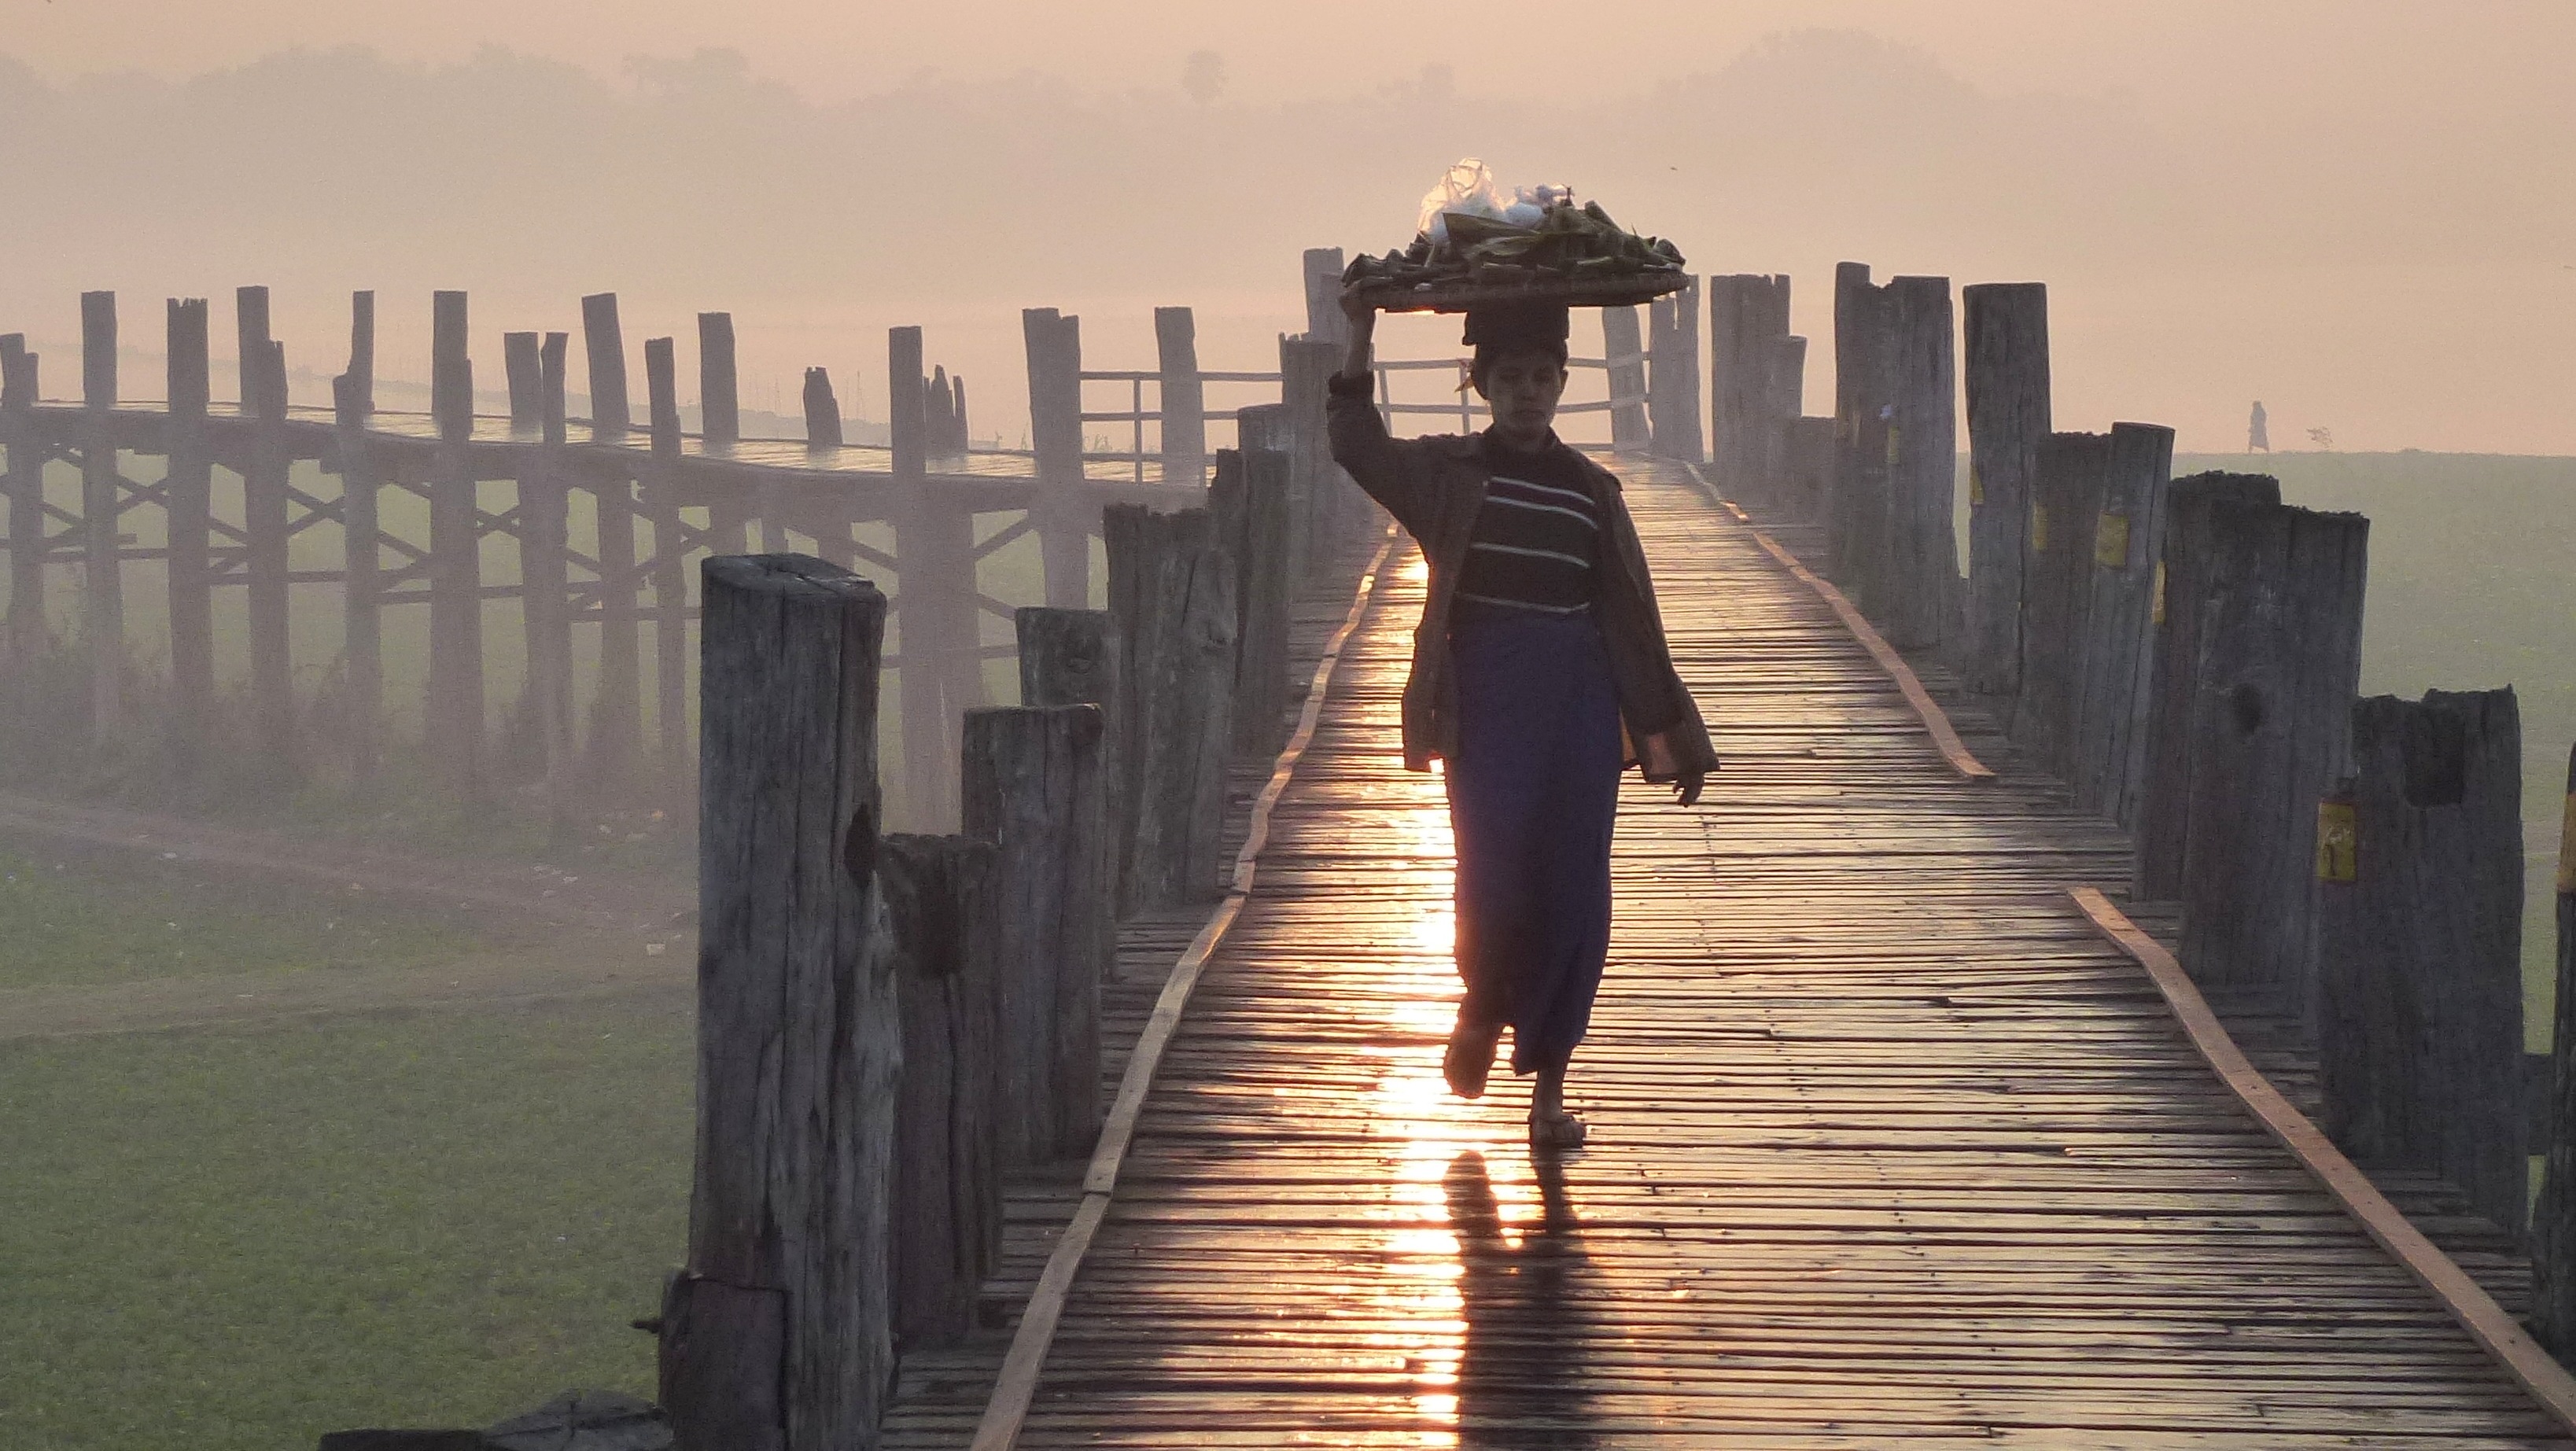
walking, person, sky, wood, woman, bridge, morning, dawn, pier, myanmar, mandalay, u bein bridge, fixed link, taungthaman lake